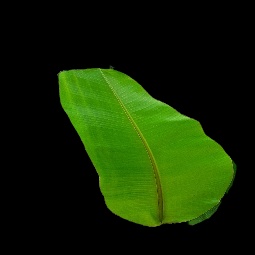
Label: Zinc